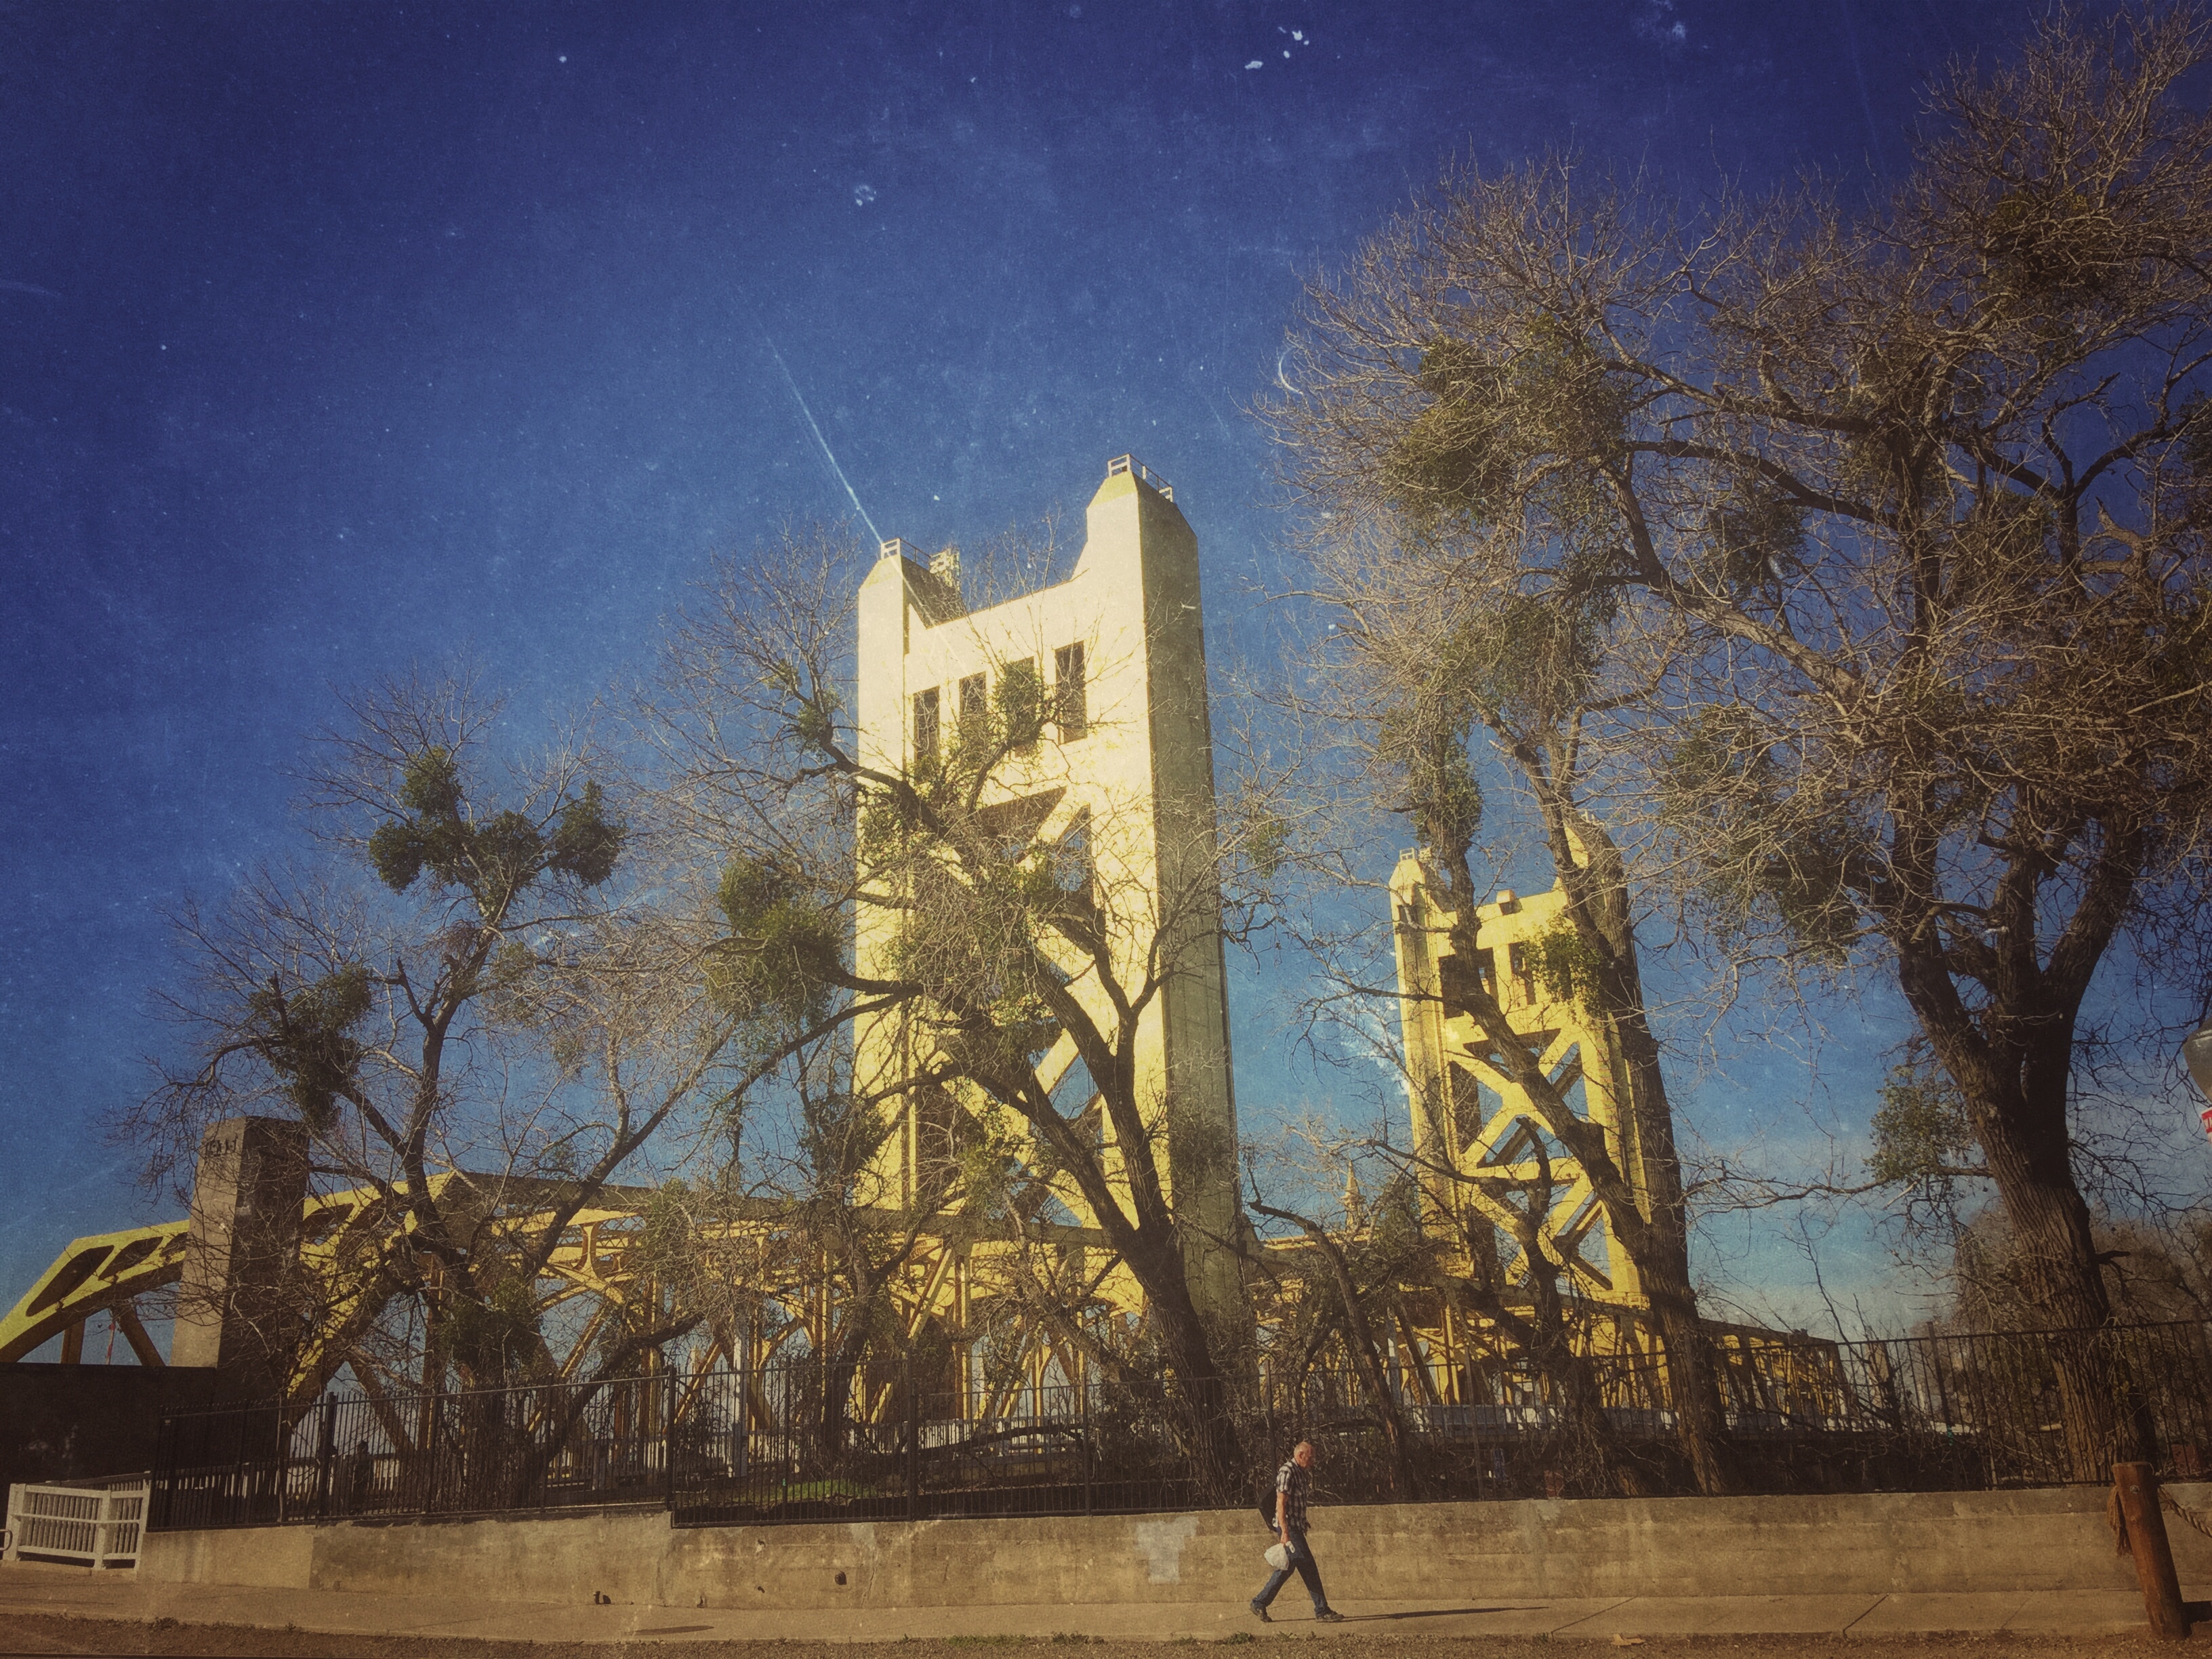
iphone, man, tree, walking, winter, bridge, street, photography, town, river, evening, tower, landmark, church, california, place of worship, stroll, candid, spire, a, images, 6, six, plus, oldtown, iphoneography, ian, sacramento, smf, sane, phoneography, across